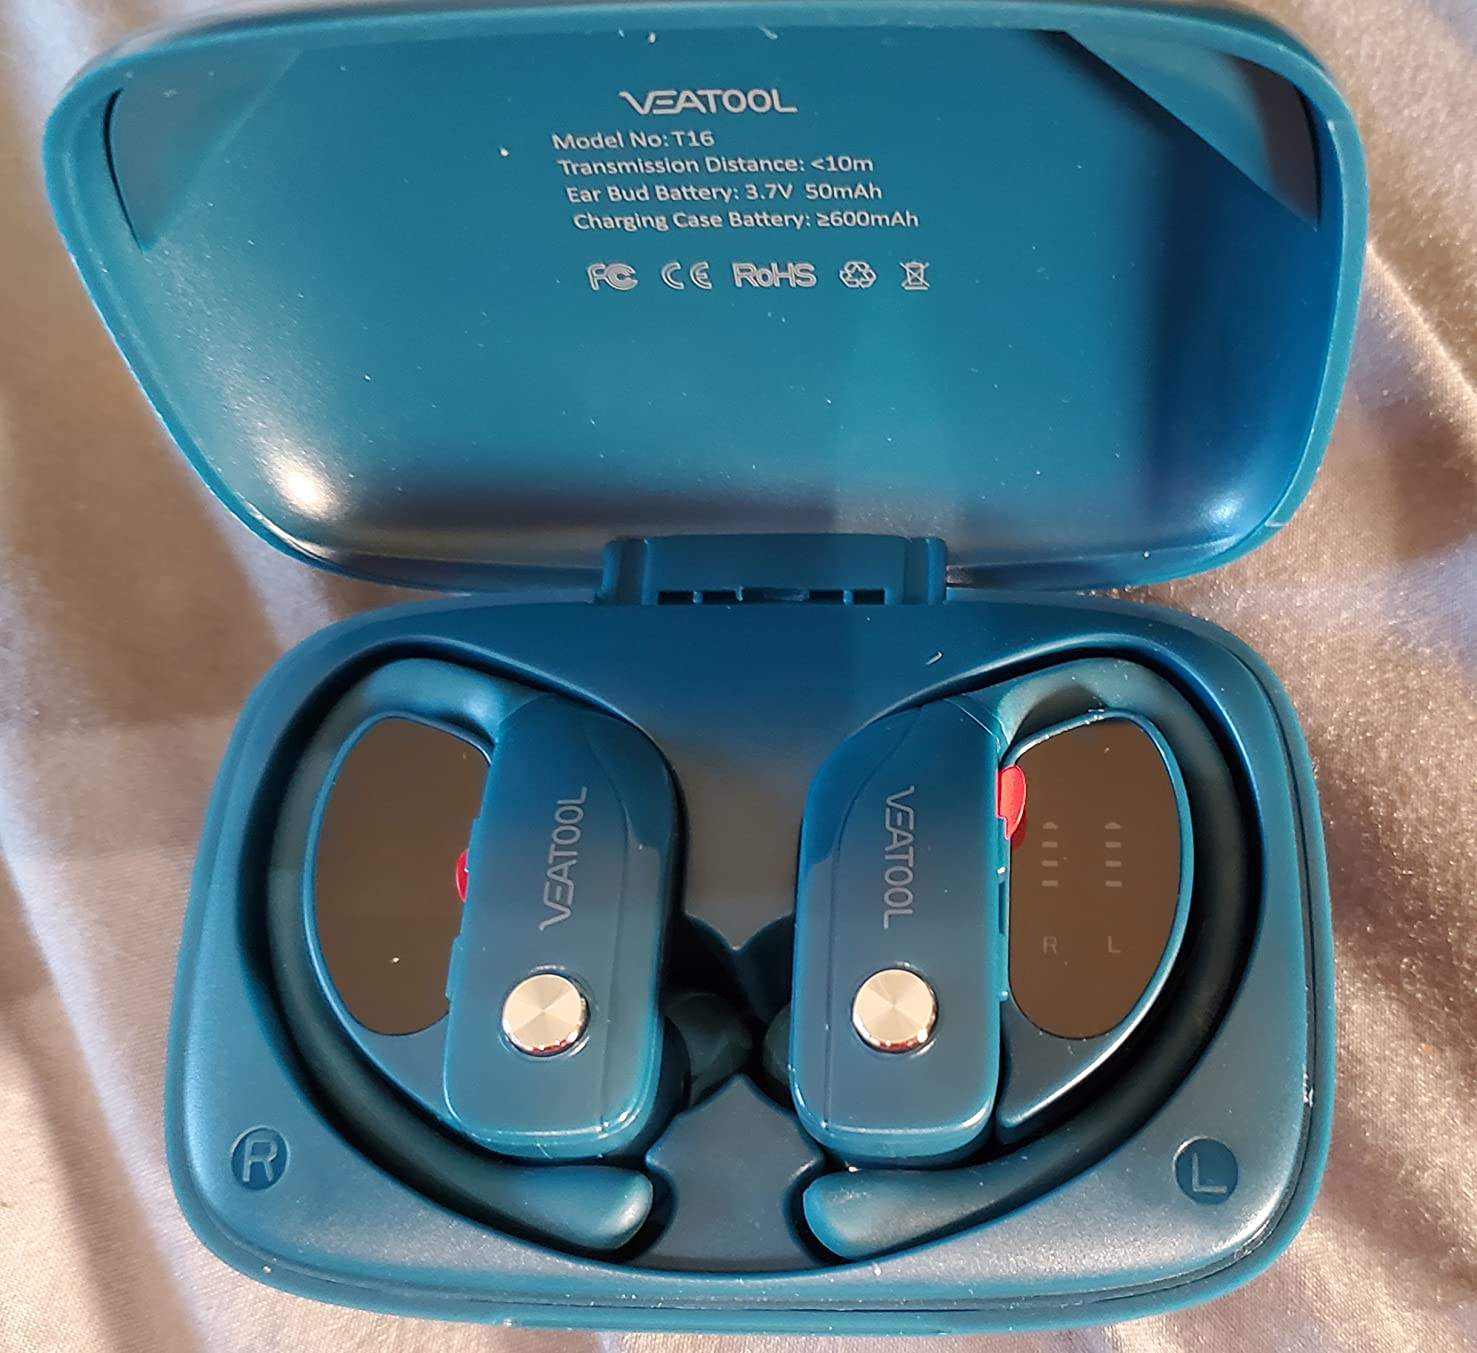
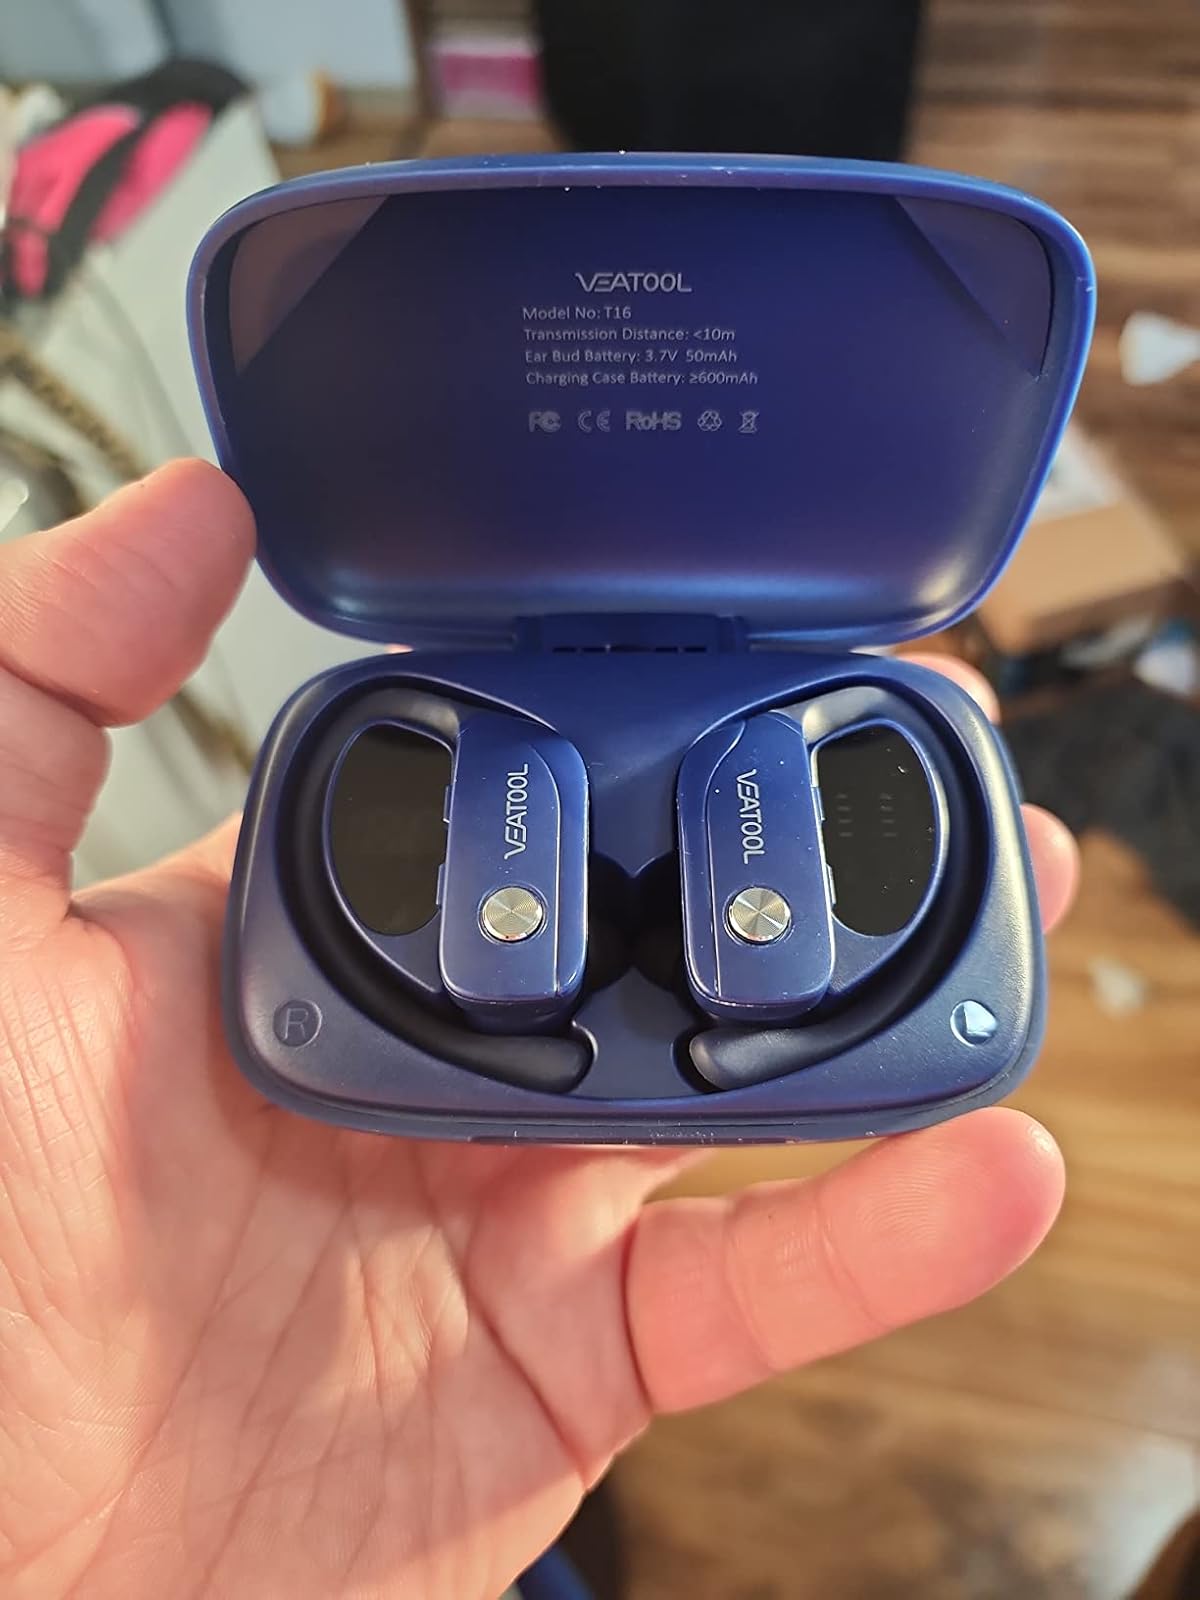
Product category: earbuds
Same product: no